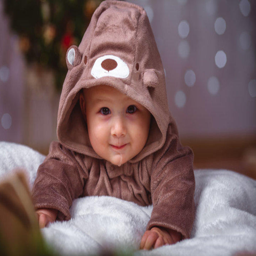
for the first time mum - shopping for baby before your delivery !